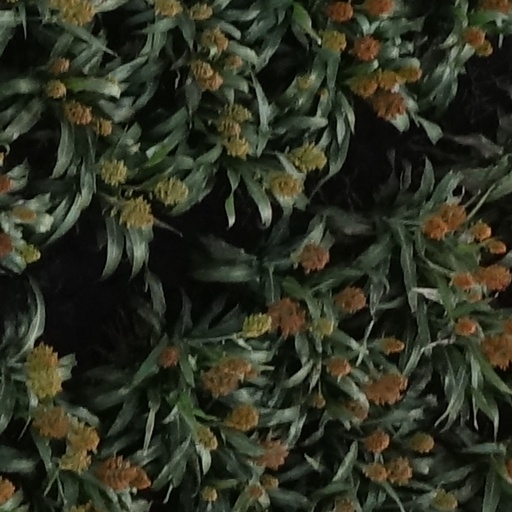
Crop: sorghum